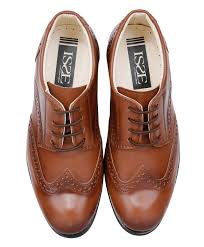
Label: Brogue